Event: Nepal Earthquake
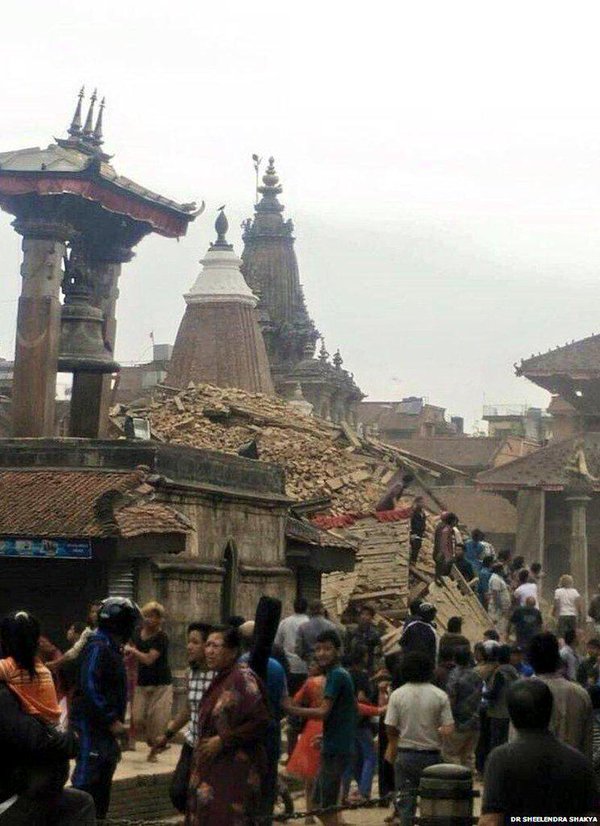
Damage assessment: damage